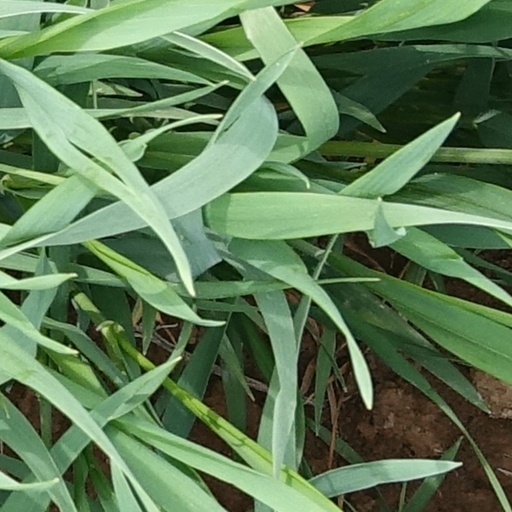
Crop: wheat